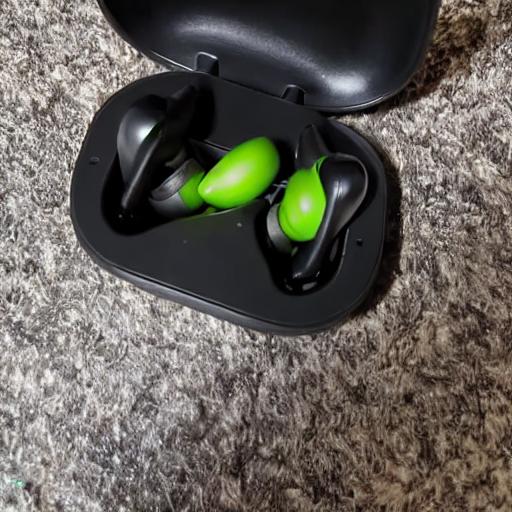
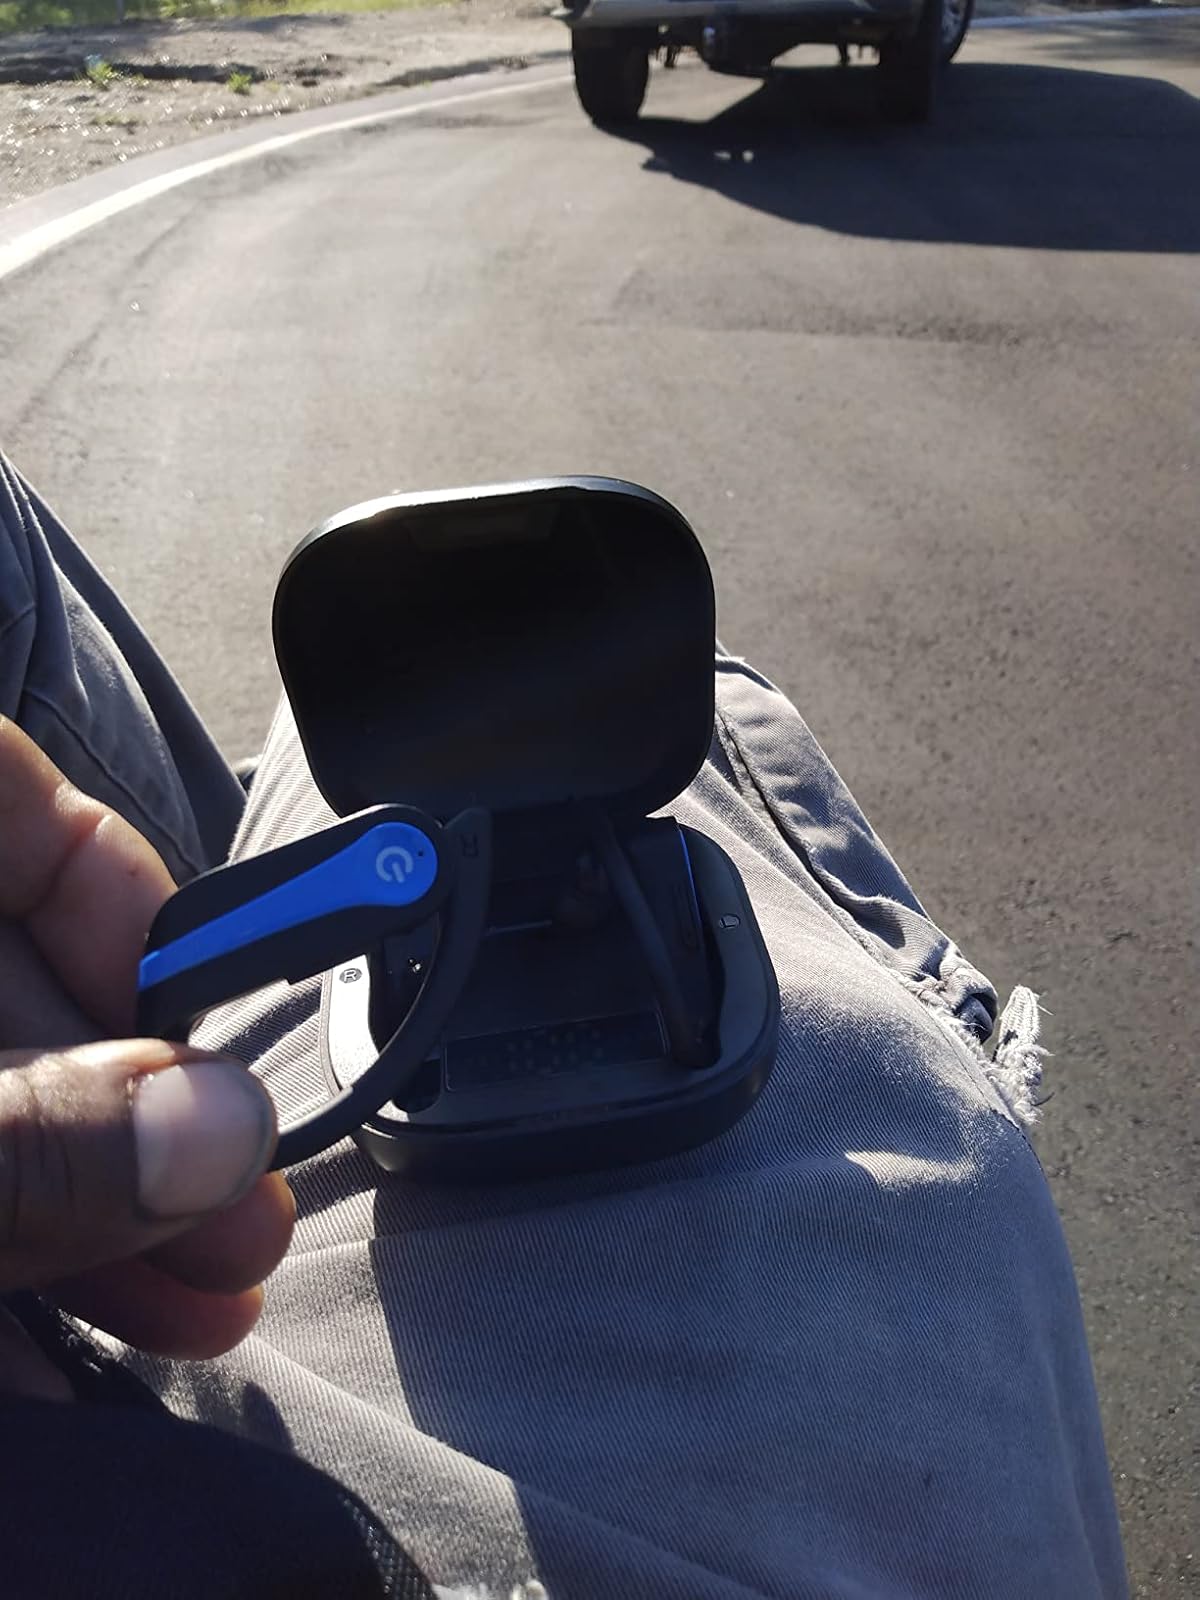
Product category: earbuds
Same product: no